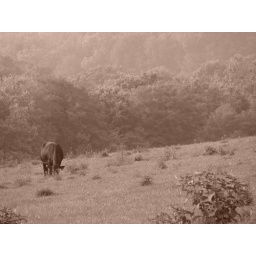
peaceful scene in frankfort, a cow feeding on a hill